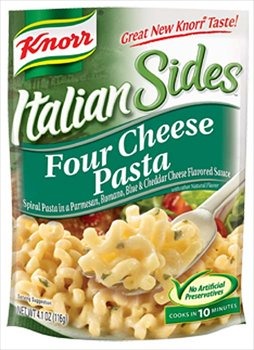
Item Name: Knorr Italian Sides Four Cheese Pasta 4.1 oz
Bullet Point 1: COOKS IN 13 MINUTES
Bullet Point 2: 0G TRANS FAT PER SERVING
Product Description: BOW TIE PASTA IN A PARMESAN, ROMANO, BLUE & CHEDDAR CHEESE SAUCE
Value: 4.1
Unit: Fl Oz

Price: 1.03